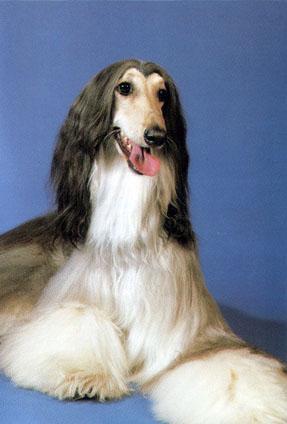
Afghan_hound